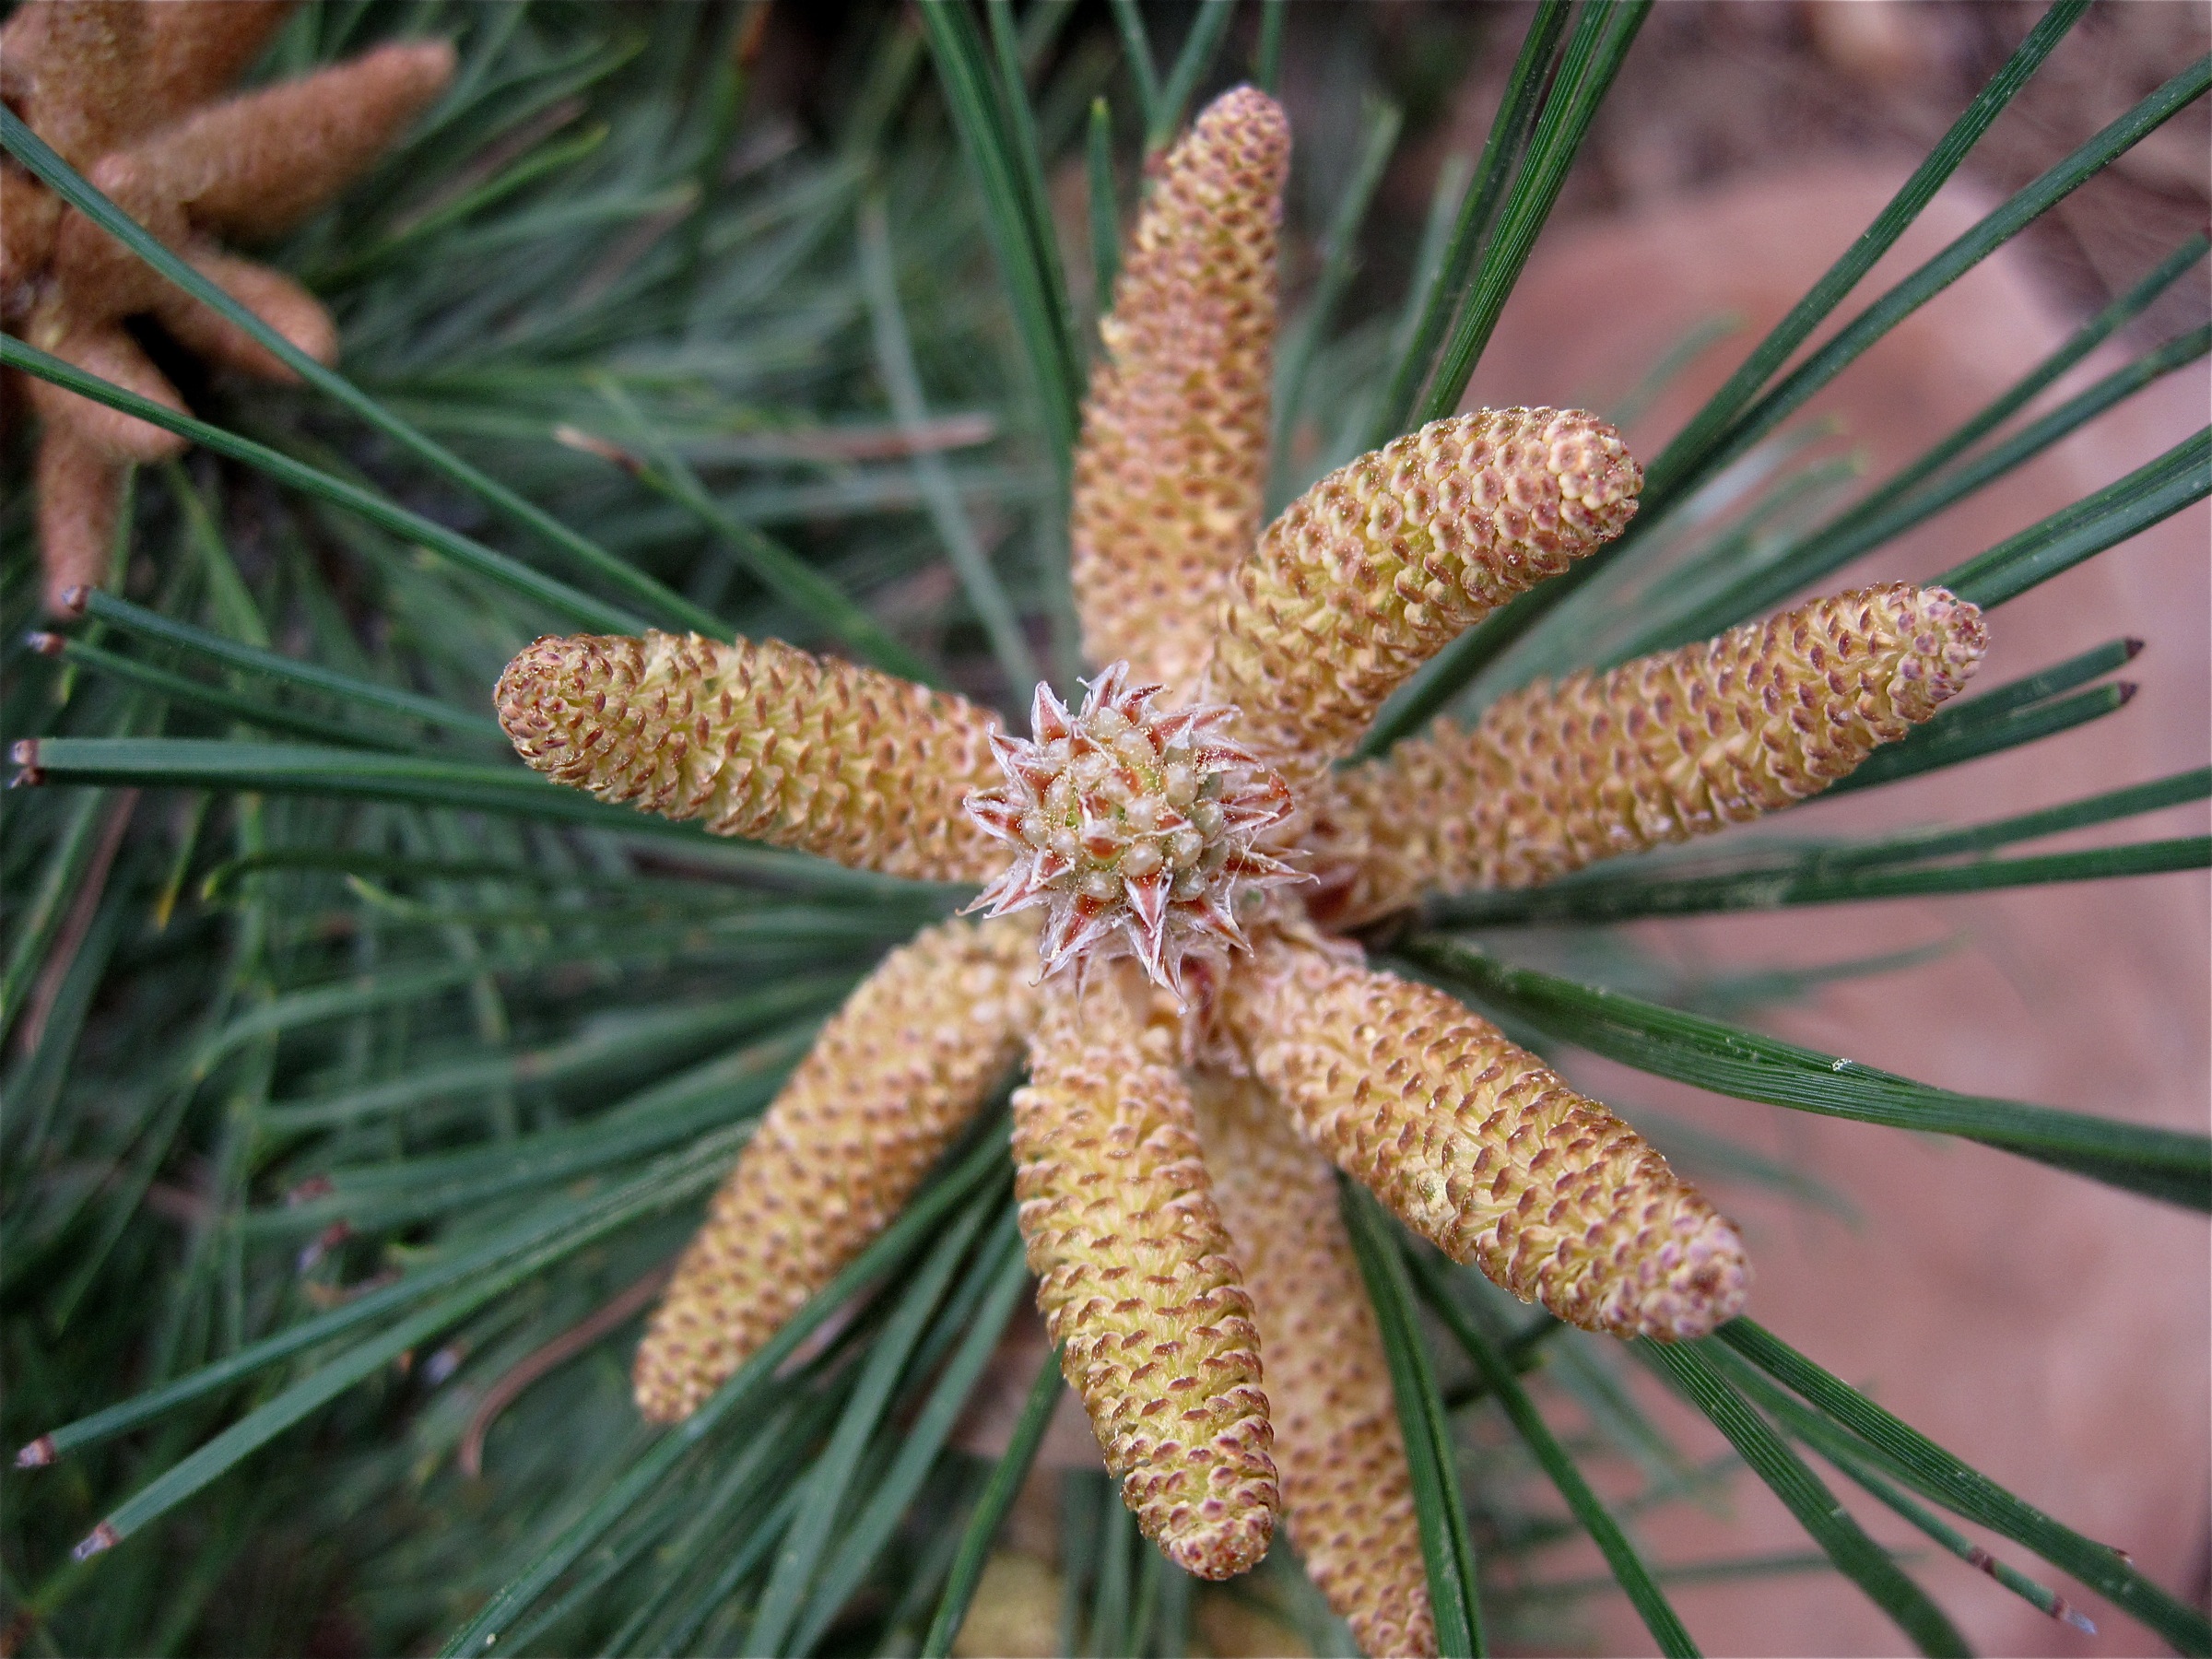
tree, branch, plant, leaf, flower, botany, fir, flora, conifer, close up, spruce, larch, macro photography, flowering plant, torch lily, grass family, plant stem, woody plant, land plant